Telford

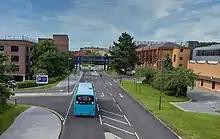
Telford Town Centre looking towards Southwater

Early settlement in the area was thought to be on the land that sloped up from the Weald Moors (an area north of the town centre) towards the line along which the Roman Watling Street was built. Farmland surrounded three large estates in the 10th century, namely Wellington, Wrockwardine and Lilleshall.